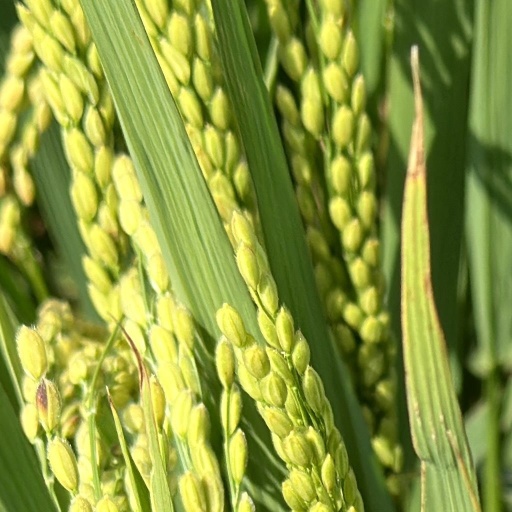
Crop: rice